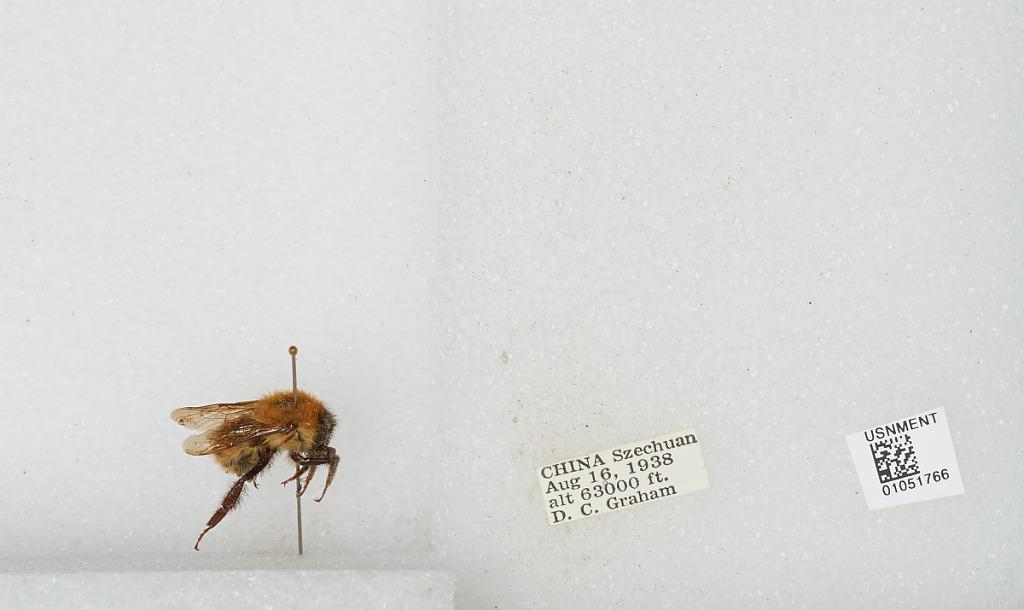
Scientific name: Bombus sp.
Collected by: D. Graham
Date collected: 1938-8-16
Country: China
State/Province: Sichuan